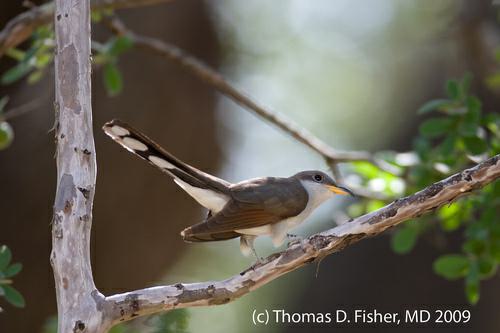
A photo of a yellow billed cuckoo